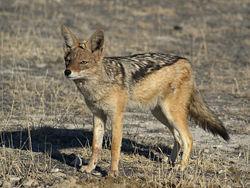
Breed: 209-n000043-dhole